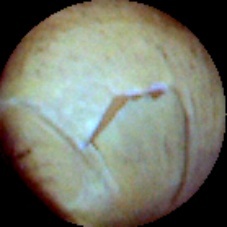
Label: Skin-damaged